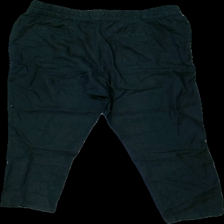
View: back
Type: Trousers
Category: Ladies
Brand: Kappahl
Brand text on label: XLNT
Colors: Black
Material: 100% Cotton
Cut: Regular
Size: 46
Season: All
Price range: 50-100
Recommended usage: Reuse
Description: Black breezy trousers